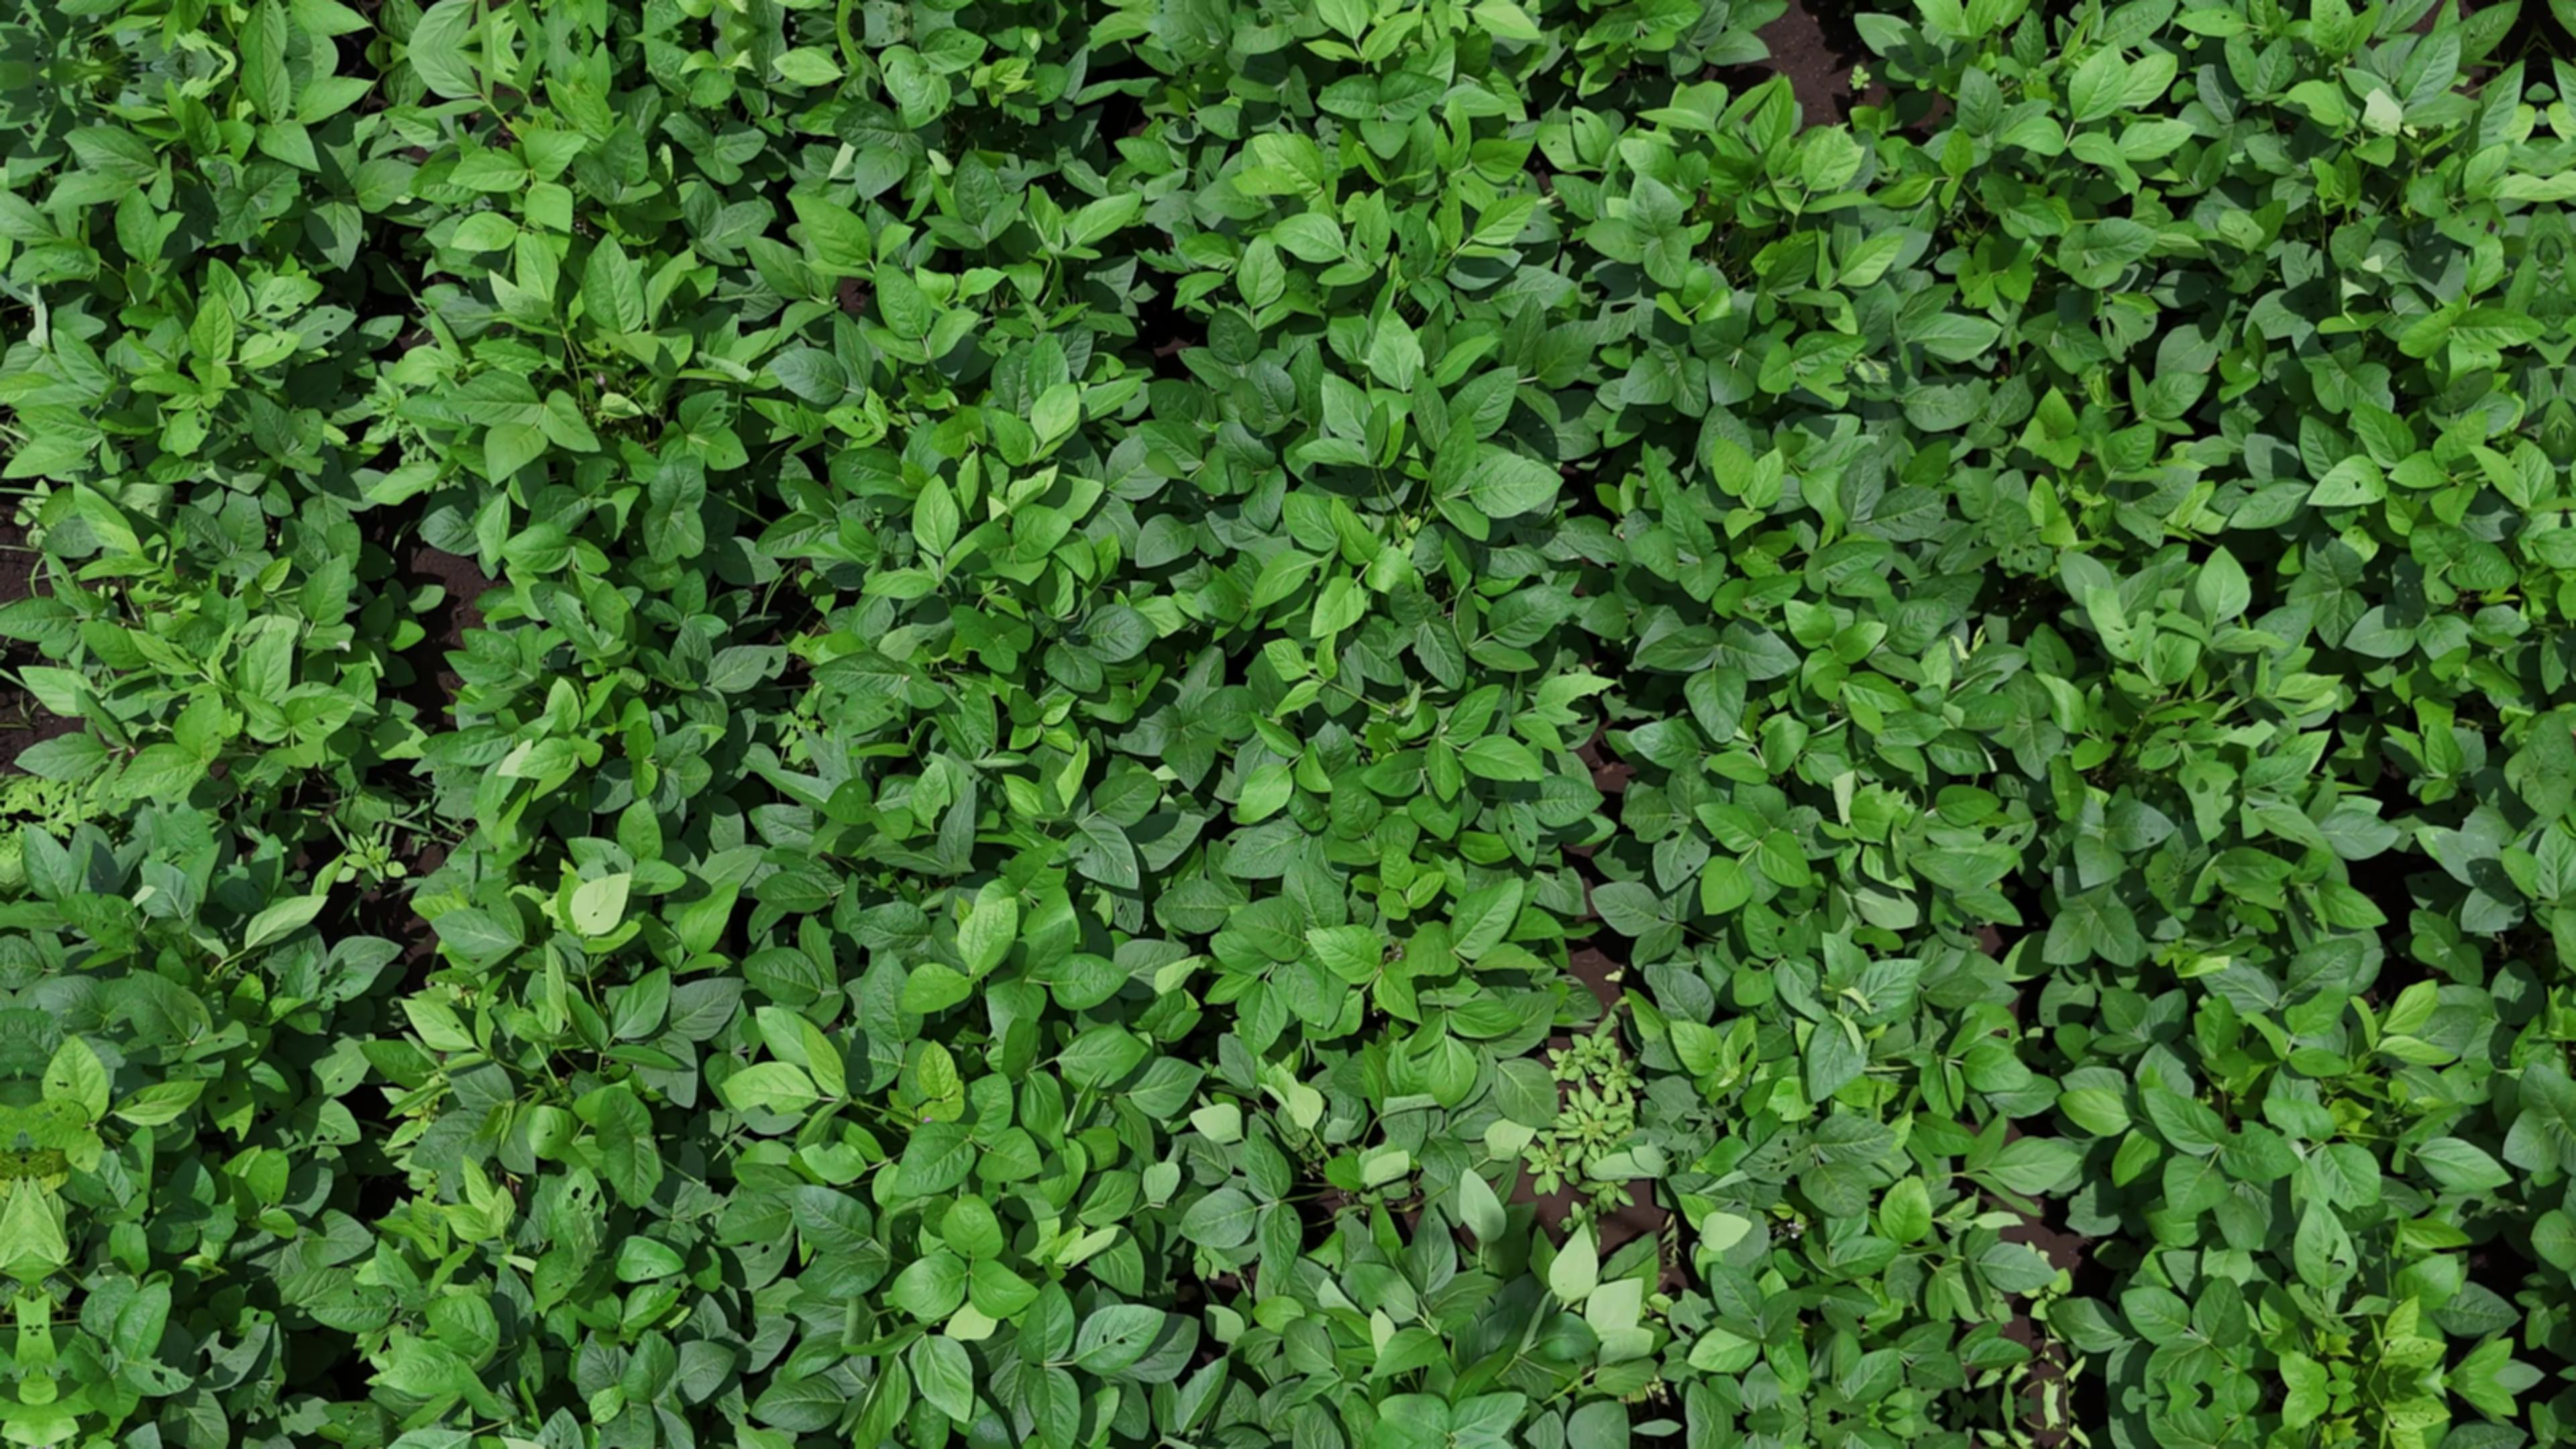
Label: Healthy